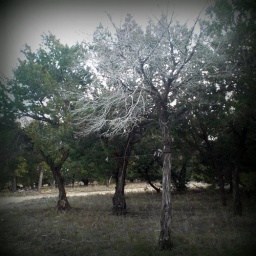
This dead cedar tree stands in our yard, a reminder that even evergreen trees don't stay green forever.